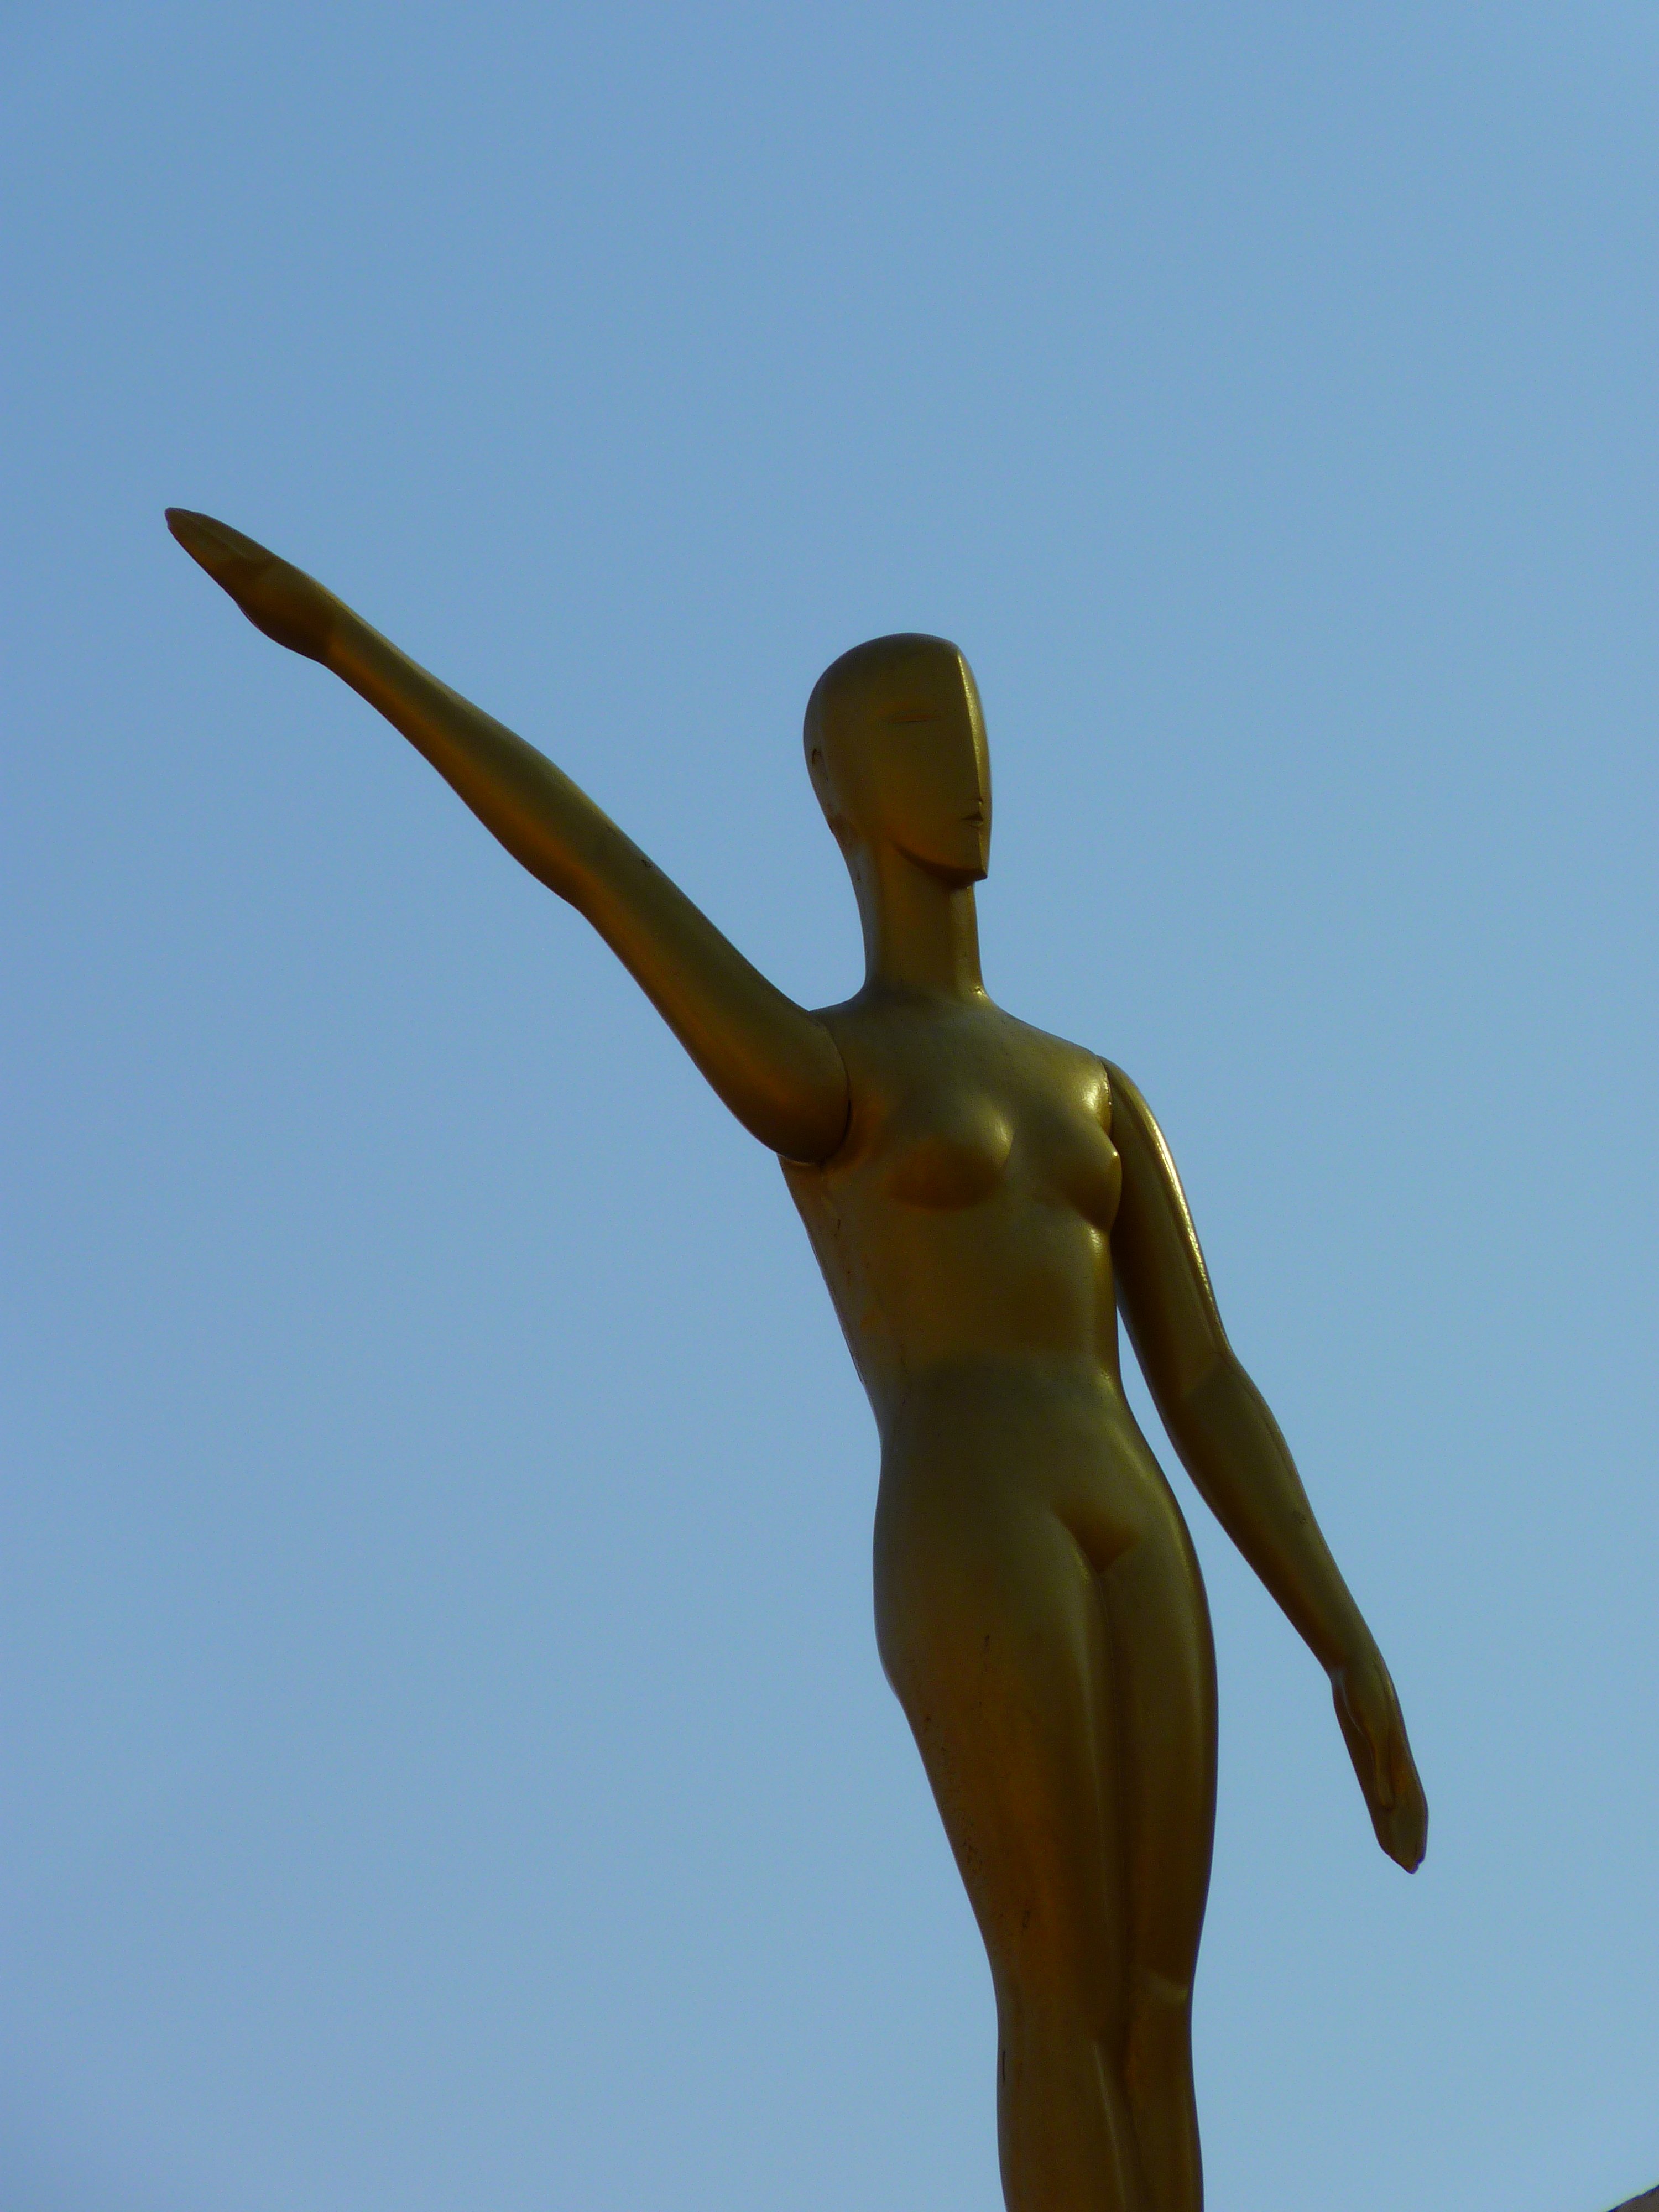
sky, monument, statue, golden, museum, muscle, sculpture, art, spain, figure, dali, figueras